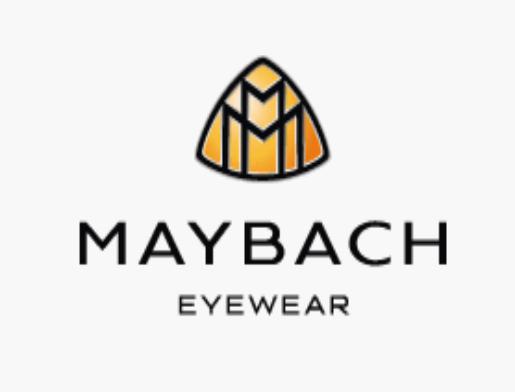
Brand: maybach-1
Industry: Transportation